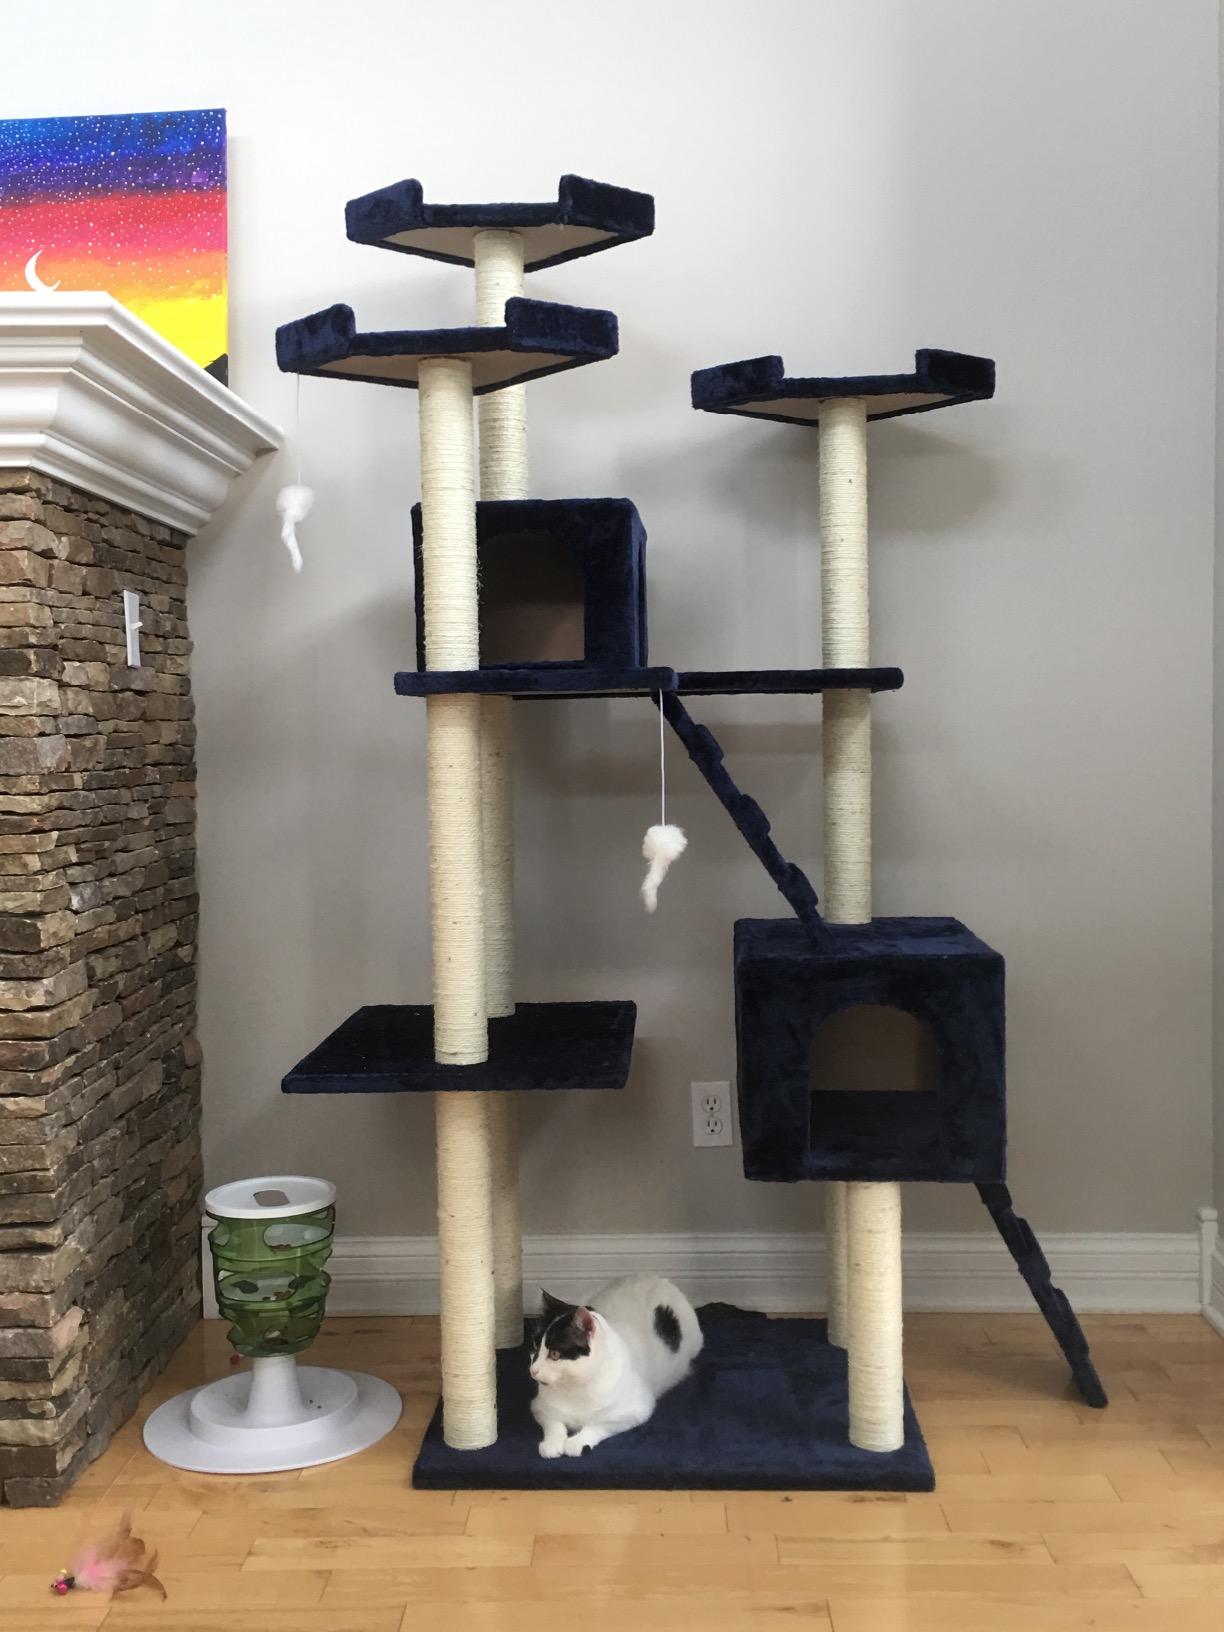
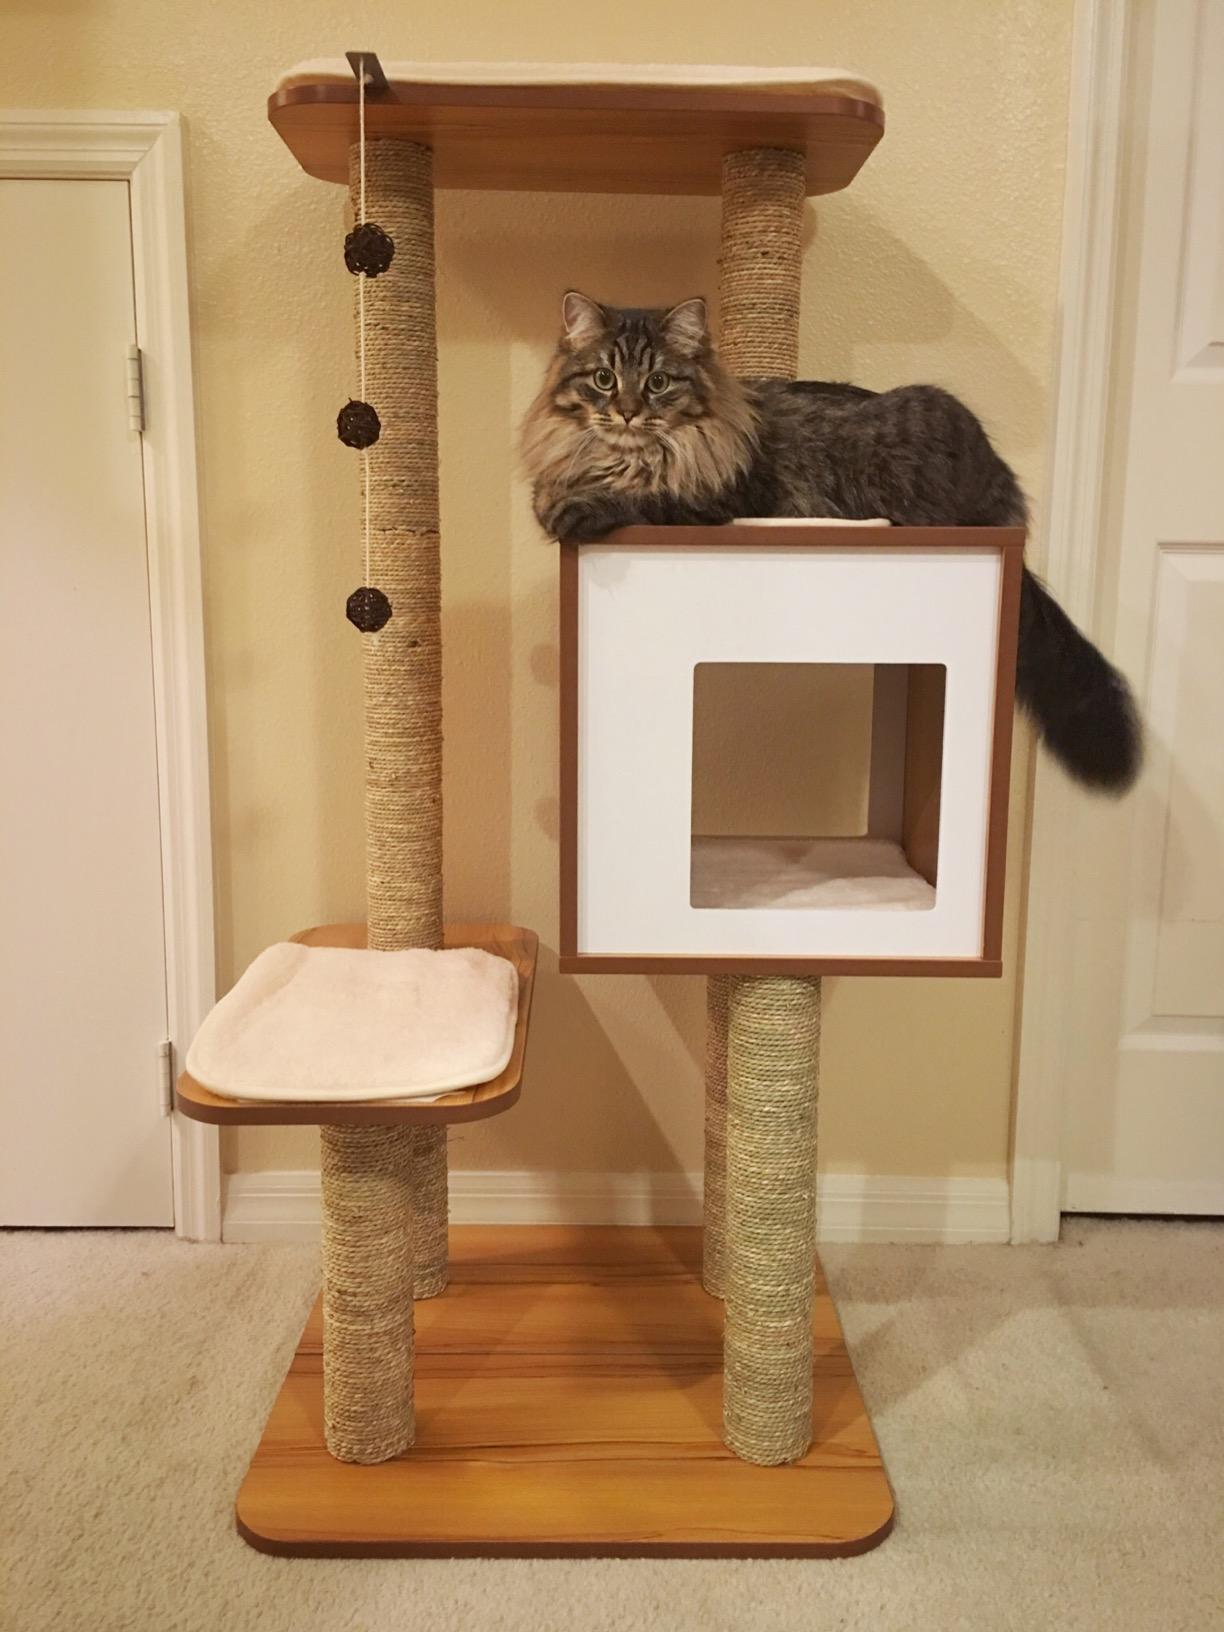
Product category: items_cat tree
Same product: no